Denny Blaine Park

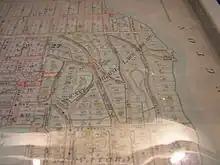
Part of plate 13, Baist's Real Estate Maps of Surveys of Seattle (1905)

The seawall (as drawn in the plat) was already under construction—and likely completed—in 1900, a year before the plat was filed; with the wharf also being built that year or shortly thereafter (no later than May, 1903). Additional features at that time evidently included a boat facility, an oval shaped lagoon with narrow passage to the lake, a small rustic shelter, and paths, lawn, and landscaping.